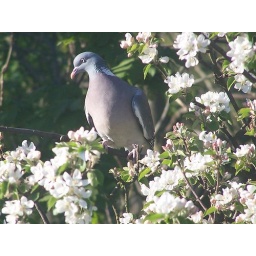
wood pigeon in apple tree 1